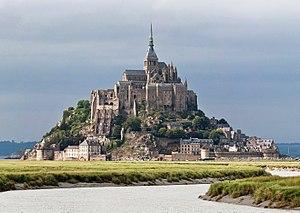
Le sentier de grande randonnée 34 est un sentier littoral qui part du Mont-Saint-Michel pour se terminer à Saint-Nazaire. Il longe quasiment l'intégralité de la côte de la région Bretagne à partir du Mont Saint-Michel et, au-delà de la limite entre le Morbihan et la Loire-Atlantique, va jusqu'à l'embouchure de la Loire. Il s'étend sur 1 700 km.
Le Monument préféré des Français est une émission de télévision française produite par Morgane Productions, présentée par Stéphane Bern et diffusée sur France 2. Les internautes doivent désigner par un vote en ligne leur monument préféré. Les monuments sont tous des édifices appartenant au patrimoine culturel bâti. Les époques concernées sont très variées, allant de la Préhistoire à l'architecture contemporaine.
Henri Iᵉʳ d'Angleterre, dit Henri Beauclerc, est roi d'Angleterre de 1100 à sa mort et également duc de Normandie de 1106 à sa mort. Quatrième fils de Guillaume le Conquérant et de son épouse Mathilde de Flandre, il reçoit une éducation en latin et dans les arts libéraux pendant son enfance. À la mort de son père en 1087, ses frères aînés Robert Courteheuse et Guillaume le Roux héritent respectivement du duché de Normandie et du royaume d'Angleterre, tandis qu'il se retrouve lui-même sans terre et contraint de choisir entre ses frères rivaux. Henri obtient de Robert Courteheuse la cession du Cotentin, mais il en est finalement chassé en 1091, victime de la réconciliation de ce dernier avec Guillaume le Roux. Il parvient toutefois à reconstruire graduellement son pouvoir dans le Cotentin et à s'allier avec Guillaume contre Robert au cours des années suivantes.
Dans le cadre des Chemins de Compostelle en France, 71 monuments ainsi que 7 portions de chemins sont inscrits depuis 1998 sur la liste du patrimoine mondial de l'Unesco sous le titre officiel de « Chemins de Saint-Jacques-de-Compostelle en France ».